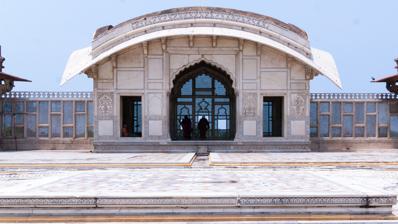
Building: Naulakha Pavilion
Country: Pakistan
Year built: 1633
World Heritage Site in Pakistan Naulakha Pavilion نولکھا General information Type Public monument Architectural style Mughal Location Lahore , Punjab Coordinates 31°35′23″N 74°18′47″E / 31.589827°N 74.313165°E / 31.589827; 74.313165 Construction started 1631 Completed 1633 Design and construction Architect(s) Wazir Khan (Lahore) Civil engineer Abd al-Karim The Naulakha Pavilion ( Urdu : نولکھا ) is a white marble personal chamber with a curvilinear roof , located beside the Sheesh Mahal courtyard , in the northern section of the Lahore Fort in Lahore , Pakistan . The monument is one of the 21 monuments situated within the Lahore Fort, with its western façade providing a panoramic view of the ancient city of Lahore . The structure was originally inlaid with precious and semi-precious stones and overlooked the Ravi River .  In 1981, as part of the larger Lahore Fort Complex, Naulakha was a UNESCO World Heritage Site . The pavilion is now one of Lahore's most recognizable sights, and has influenced architectural design of notable buildings, including the Pakistani embassy in Washington, D.C. Etymology When the pavilion was built in 1633 by the Mughal emperor Shah Jahan as a small summer house , it cost around 900,000 rupees , an exorbitant amount at the time. It is called Naulakha because in Urdu language, the word means 'worth 9 lakhs rupees '. This also brought the word Naulakha into common use to signify something precious. History The pavilion is adjacent to the Sheesh Mahal in the Shah Burj Quadrangle of the Lahore Fort . Pietra dura detail. Main article: Lahore Fort The Lahore Fort was built in 1566 under the rule of Mughal emperor Akbar the Great on the location of an earlier mud-fort. The solid brick masonry complex was later extended and modified by subsequent emperors. Mughal emperor Shah Jahan was a romantic man who constructed Taj Mahal in Agra and after that this master piece in Lahore was built in 1633 as a small summer house costing around 900,000 rupees - an exorbitant amount at the time. Naulakha Pavilion is among the buildings that were erected or reconstructed between 1628 and 1634 under Shah Jahan's rule. Due to his personal interest in the design and construction, Shah Jahan's architectural traditions manifest distinctive symmetry and hierarchical accents. Naulakha Pavilion is part of the Shah Burj block in the northwest section of the fort that was actually built by his predecessor Jahangir . In 1927, the building was listed by the Department of Archaeology of British India . In 1975, it was listed as a protected monument under the Antiquities Act by Pakistan's Department of Archaeology , whereas in 1981, as part of the larger Lahore Fort Complex, it became inscribed as a UNESCO World Heritage Site . More recently, the building and its materials have started showing signs of damage and discolouration due to the air pollution . The pollutants such as sulphur dioxide and other emissions, have already affected the white marble of the nearby Sheesh Mahal in the Lahore Fort Complex. Design The pavilion features a carved marble screen. Naulakha Pavilion is known for its distinctive Bengali Do-chala style curvilinear roof. The pavilion is rectangular in shape, situated in the west of Sheesh Mahal , and is prominent because of its centrally arched and extraordinarily curved roof typical of Bengal’s Do-chala style. This unique feature is symbolic of Shajahani architecture. It reflects a mixture of contemporary traditions (at the time of its construction) of sloping- roof from Bengal , and Baldachin from Europe . This demonstrates the imperial as well as religious image of the subject. The original roof was probably gilded. The inner walls are minutely inlaid with precious and semi-precious stones and silver with delicate parchin kari ornamentation are considered among the finest in the world. Glazed tile mosaics have been used to decorate the spandrels of the arched openings with floral designs and images of angels , genies , and solomonic symbols. The marble screens of the pavilion are crowned with merlons to prevent inmates being seen from the grounds in between the Fort and the river. The overall quadrangle comprises private quarters for royal family and closely resembles Agra fort . Influence The architectural style of the Pakistani embassy in Washington, D.C. is inspired by the Naulakha Pavilion. As a unique and impressive monument of Mughal architecture, the building became a source of inspiration to Rudyard Kipling during his early days in Lahore. One of his novels is titled The Naulahka (sic), written in collaboration with Wolcott Balestier, the brother of his then- fiancée Caroline. The novel is about a precious necklace, which is called the Naulahka . When Kipling settled in his house in Dummerston, Vermont , he named it Naulakha , after the pavilion. To him, Naulakha symbolised the virtues , peacefulness , and solitude of the rural Vermont . Numismatics The Naulakha Pavilion motif Archived 27 May 2016 at the Wayback Machine was used on the reverse of the Pakistani one rupee banknote , issued by the Government of Pakistan in 1964. The motif was subsequently replaced with the Tomb of Muhammad Iqbal in 1980s, until the one rupee Banknote was taken out of circulation in 2005. The Pakistan Embassy building in Washington D.C. is partly modelled on the Naulakha Pavilion. Gallery Interior of the pavilion A view at sunset of the pavilions carved marble screens Side-view of the pavilion Close-up view Wider view of the quadrangle, minarets of Badshahi Mosque visible in background Inner details See also Wikimedia Commons has media related to Naulakha Pavilion . Lahore Fort Walled City of Lahore Badshahi Mosque Shalimar Gardens Naulakha Bazaar Notes